Oxus (god)

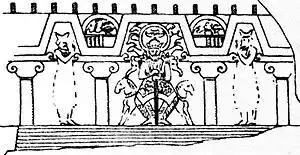
Figure seated on a throne with horse protomes on a painting from Dokhtar-i-Noshirwan.

The iconography of Oxus was not consistent across different time periods. The earliest known representation of this god is a statuette from a temple dedicated to him excavated in Takht-i Sangin in Tajikistan, which depicts him in the form of Greek Marsyas. Most likely Oxus was originally identified as a counterpart of Marsyas by Ionian Greeks who arrived in Central Asia as members of Alexander the Great's armies partaking in his Indian campaign. It has also been noted that many settlers from Magnesia, where Marsyas was popular as a river deity due to his association with a namesake tributary of Maeander, arrived in the east in Seleucid times. The identification between the two river gods was presumably accepted by the population of the Greco-Bactrian Kingdom. It has additionally been suggested that Hellenistic depictions of an ichtyocentaur-like hybrid nymph from the Takht-i Sangin might represent a companion of Oxus.